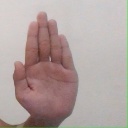
अक्षर: ध